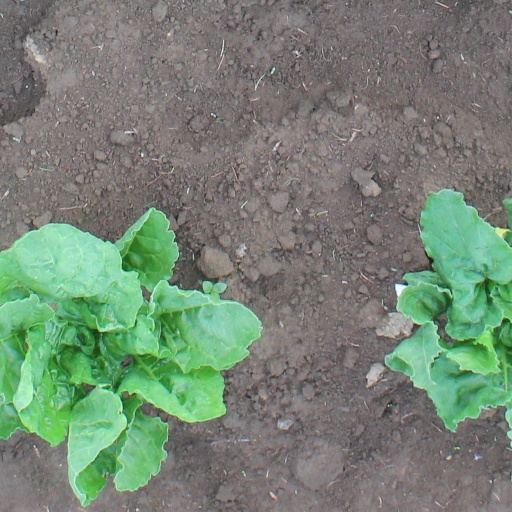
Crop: sugar beet